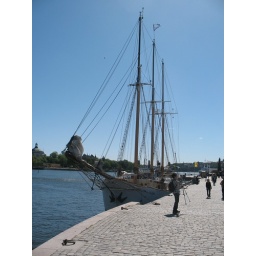
The guy by the ship was running around with a point and shoot camera and a tripod, sort of funny.